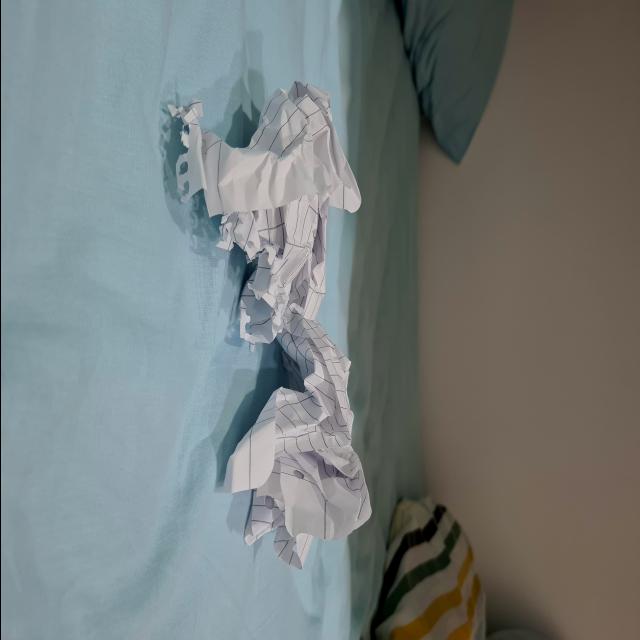
Label: tissues